Race Across America

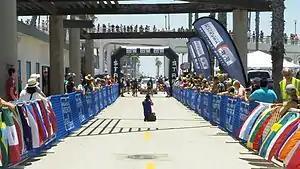
RAAM 2015 team start

RAAM is one of the longest annual endurance events in the world. All entrants must prove their abilities by competing in any of several qualifying events, completing a course within a specified time period.